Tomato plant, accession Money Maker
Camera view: vertical (180 deg); turntable rotation: 150 degrees
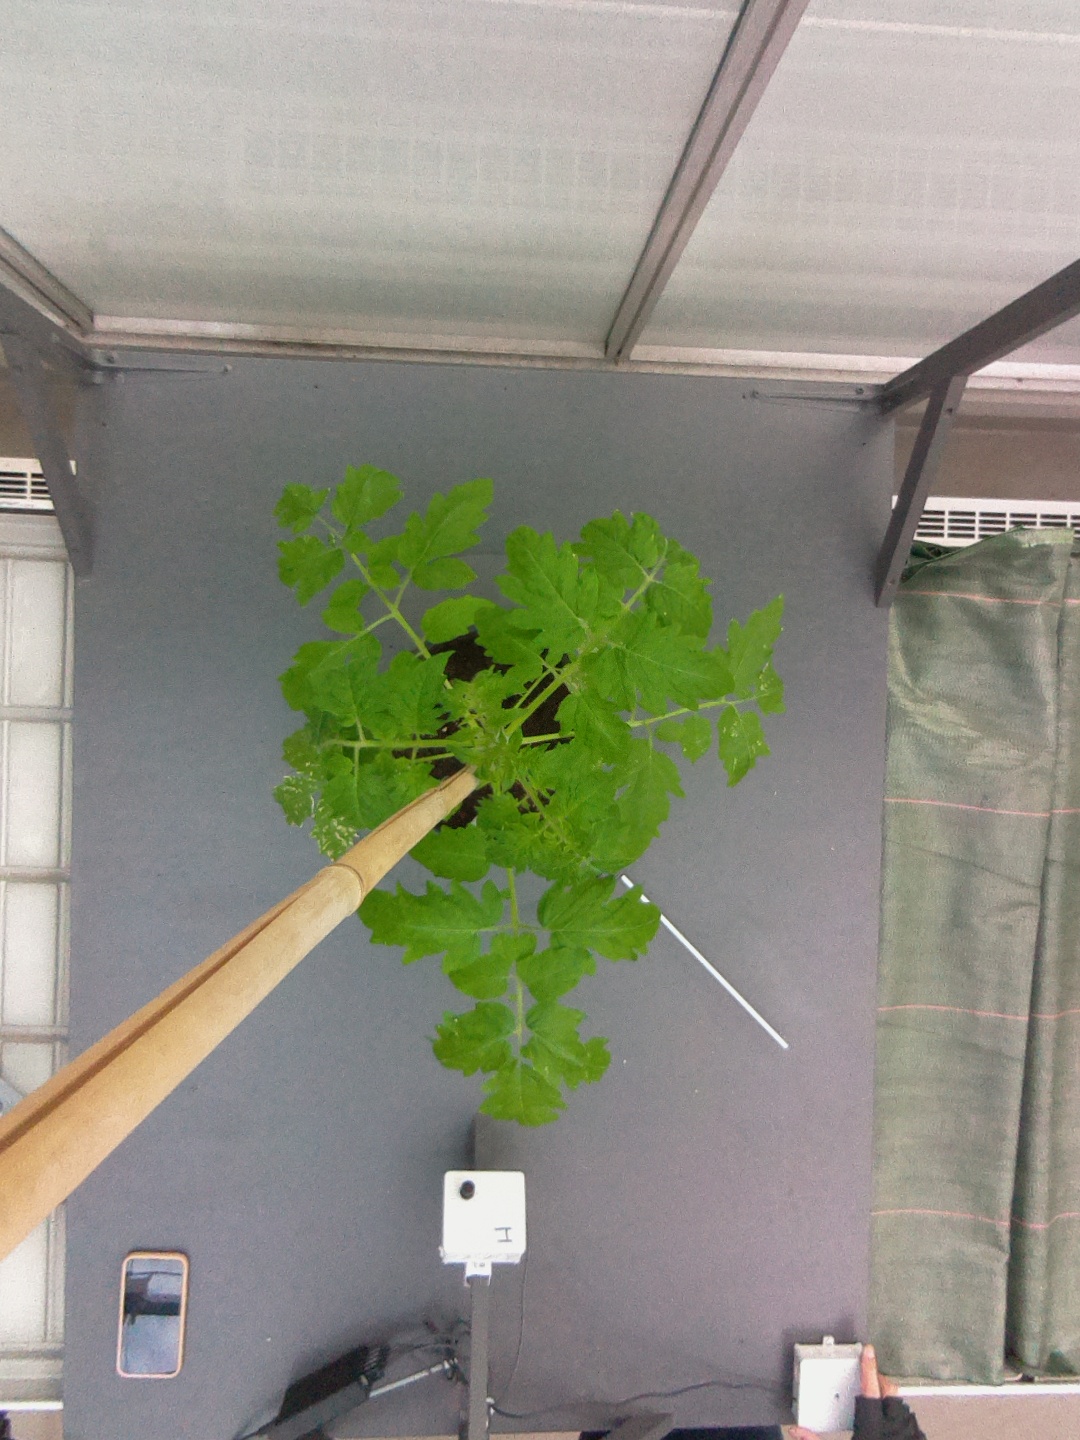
BBCH growth stage 14: 8 of true leaves visible